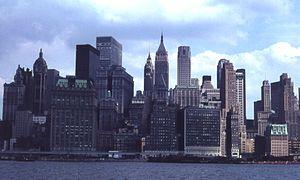
Le Gendarme à New York est un film français réalisé par Jean Girault, sorti en 1965.